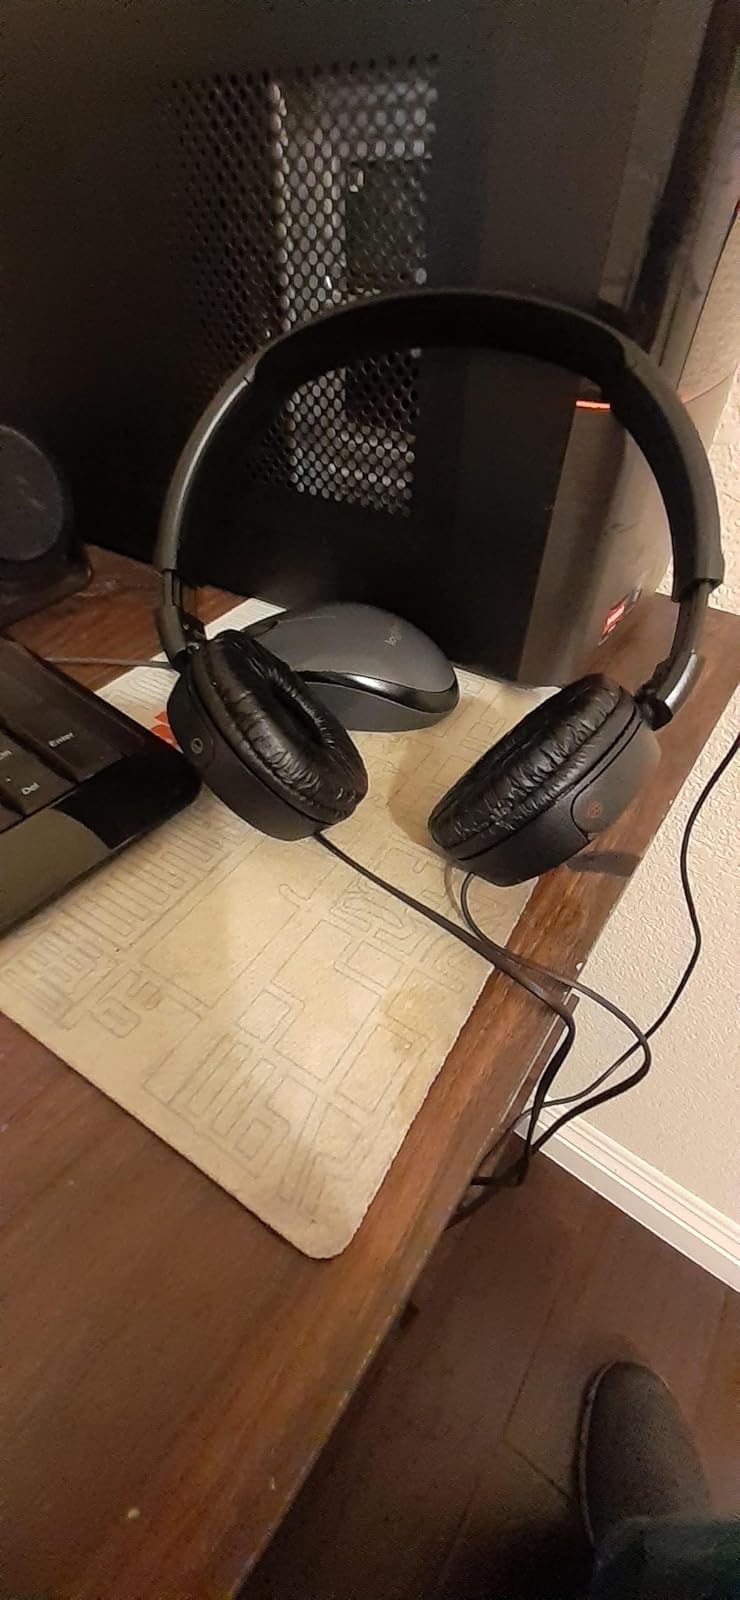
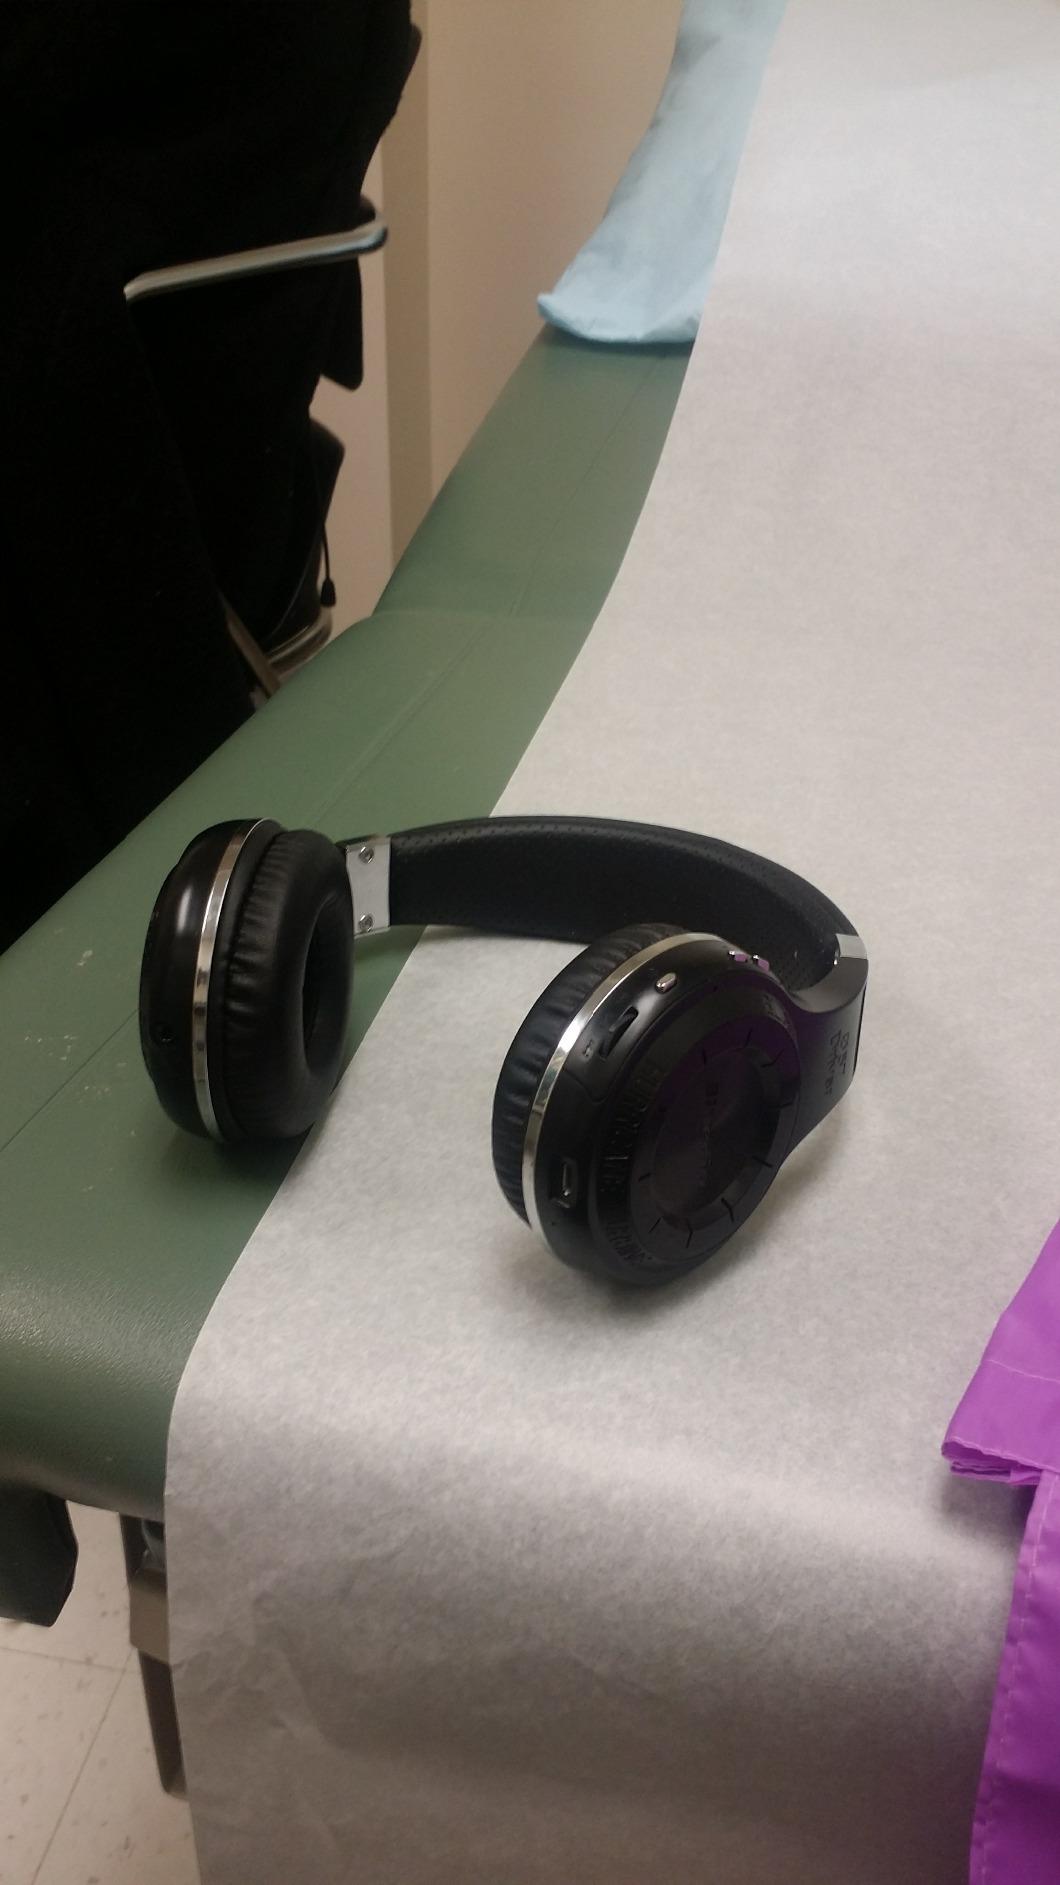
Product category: headphones
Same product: no